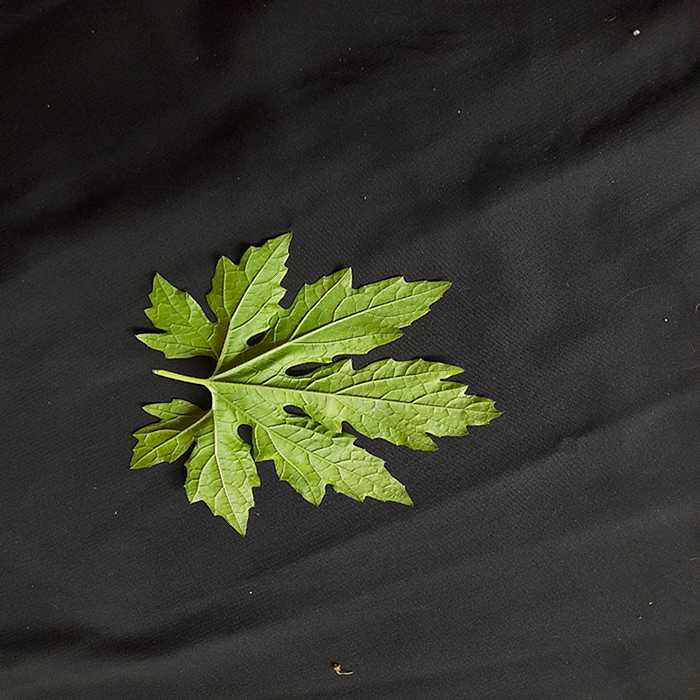
Plant: Bitter Gourd
Label: Fresh leaf